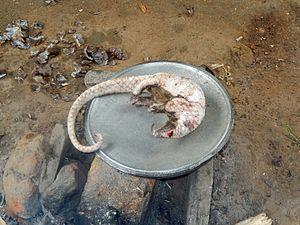
Préparation et cuisson du pangolin au Cameroun (Ngog-Mapubi, région du Centre)
La viande de brousse est le nom donné à la viande d'animaux sauvages, recherchée par de nombreux amateurs entre autres sur le continent africain et dans les pays de forte immigration
Le commerce du pangolin est le braconnage, le trafic et la vente illégale de pangolins, de parties de pangolins ou de produits dérivés du pangolin. Les pangolins seraient le mammifère le plus trafiqué au monde, représentant jusqu'à 20% du commerce illégal d'espèces sauvages. Selon l'Union internationale pour la conservation de la nature, plus d'un million de pangolins ont été braconnés au cours de la décennie précédant 2014.